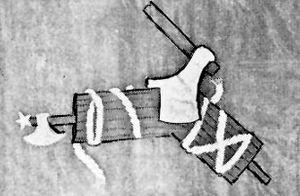
Au mois d’août 1922, Parme connaît des combats révolutionnaires qui opposent les socialistes avec les Arditi del Popolo aux fascistes, les squadristi. Les Arditi del popolo sortent victorieux de la lutte.
Cette page concerne l'année 1922 du calendrier grégorien.
L'antifascisme est l'opposition organisée au fascisme et, plus largement, à l'extrême droite.
Arditi del Popolo est une organisation antifasciste née en 1921 de la scission de la section romaine des Arditi d'Italie sur l'initiative d'un groupe d'inscrits emmené par le sympathisant anarchiste Argo Secondari et soutenu par Mario Carli : l'objectif de la scission est de s'opposer à la violence des chemises noires.